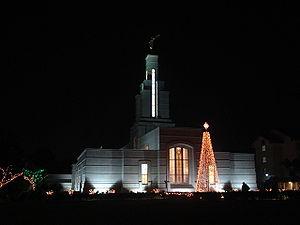
La construction du temple mormon d’Accra a été annoncée le 16 février 1998. Le temple a été dédié le 11 janvier 2004 par Russell M. Nelson, apôtre de l’Église de Jésus-Christ des saints des derniers jours. C'est le 117ᵉ temple à avoir été édifié par cette Église.
Selon la doctrine de l'Église de Jésus-Christ des saints des derniers jours, le temple est un bâtiment destiné à être la maison du Seigneur et considéré par les saints des derniers jours comme le lieu le plus sacré sur la terre. Selon cette doctrine, il a toujours été commandé au peuple du Seigneur de construire des temples, des bâtiments sacrés dans lesquels les saints dignes accomplissent les cérémonies et les ordonnances sacrées de l'Évangile pour eux-mêmes et pour les morts. Selon la doctrine mormone, les temples reçoivent la visite du Seigneur.